Cinecittà

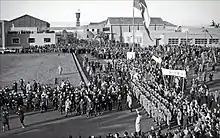
Inauguration of the studios in 1937

The studios were founded in 1937 by Benito Mussolini, his son Vittorio, and his head of cinema Luigi Freddi under the slogan ""Il cinema è l'arma più forte"" ("Cinema is the most powerful weapon"). The purpose was not only for propaganda, but also to support the recovering Italian feature film industry, which had reached its low point in 1931. Mussolini himself inaugurated the studios on 21 April 1937. Post-production units and sets were constructed and heavily used initially. Early films such as "" (1937) and "The Iron Crown" (1941) showcased the technological advancement of the studios. Seven thousand people were involved in the filming of the battle scene from "Scipio Africanus", and live elephants were brought in as a part of the re-enactment of the Battle of Zama.